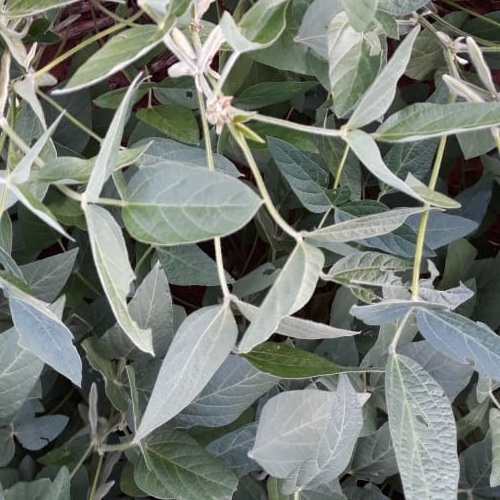
Label: Caterpillar